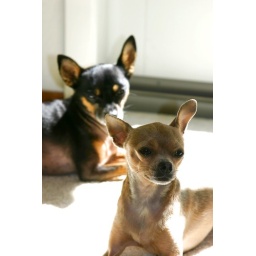
one more picture of the boys in the sun. happy furry friday!